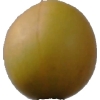
Label: cherry_wax